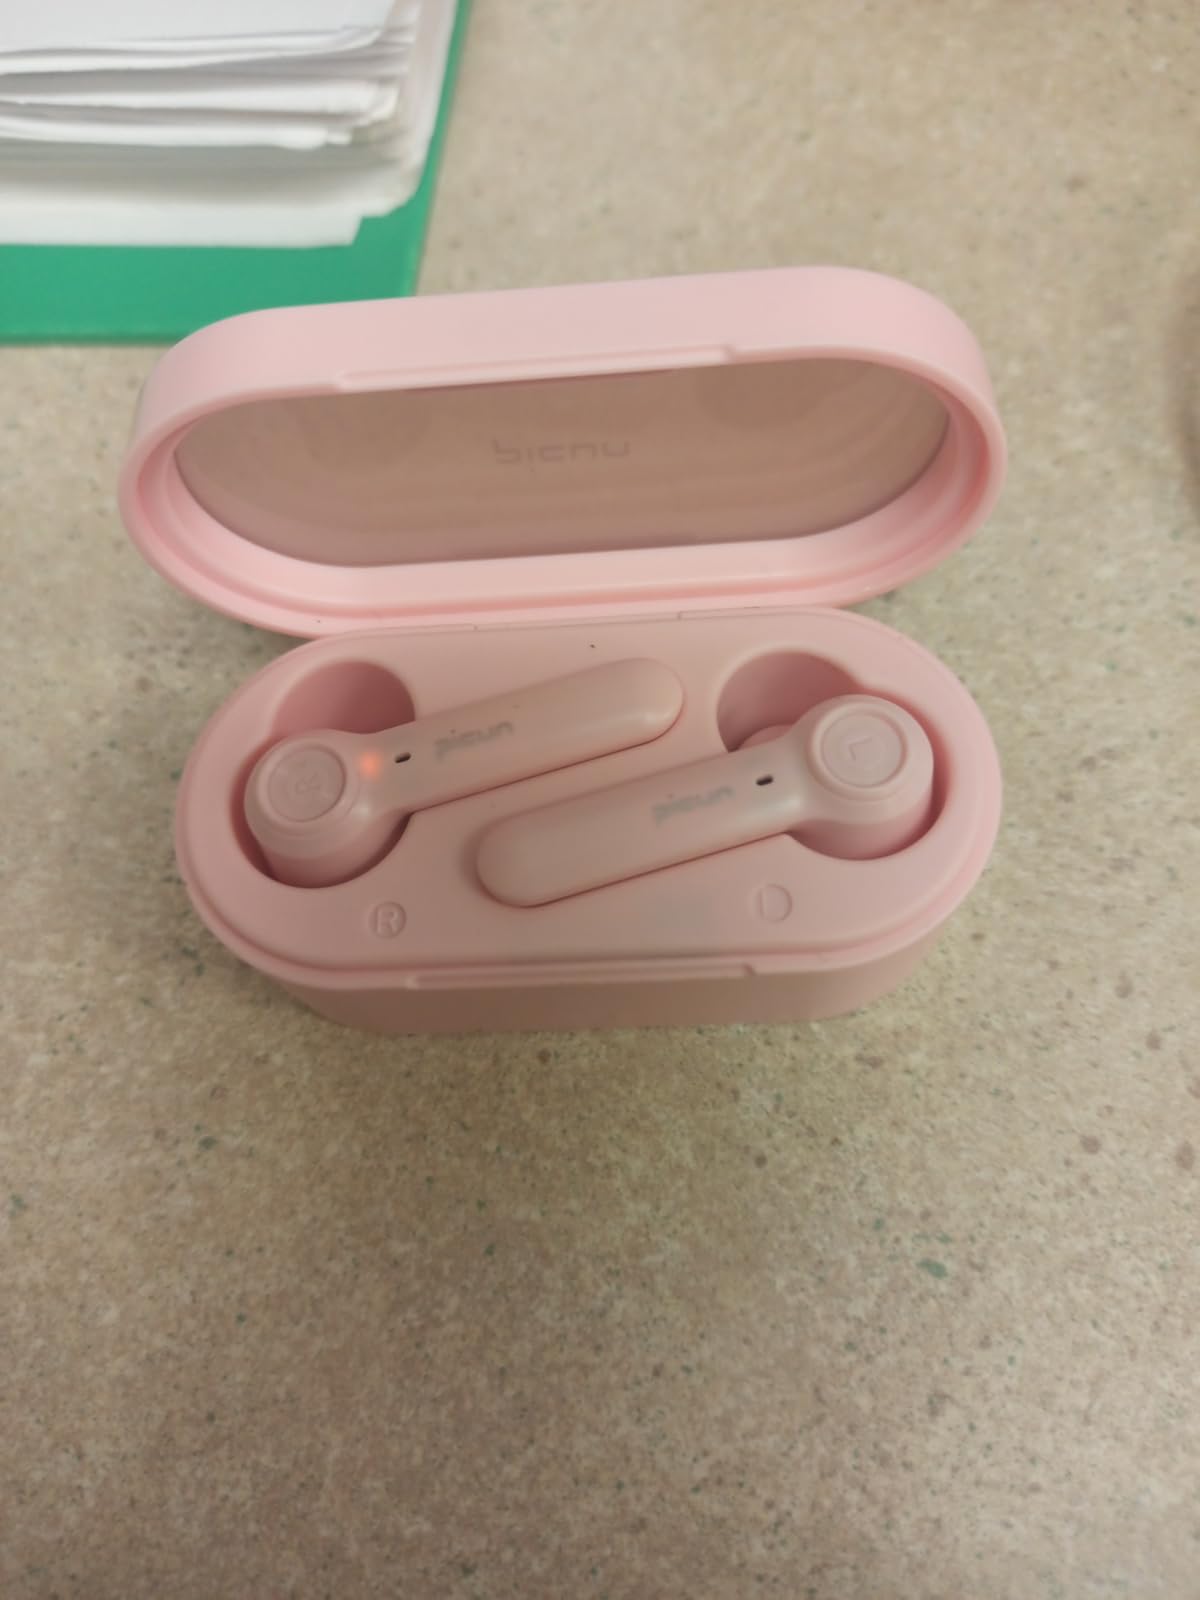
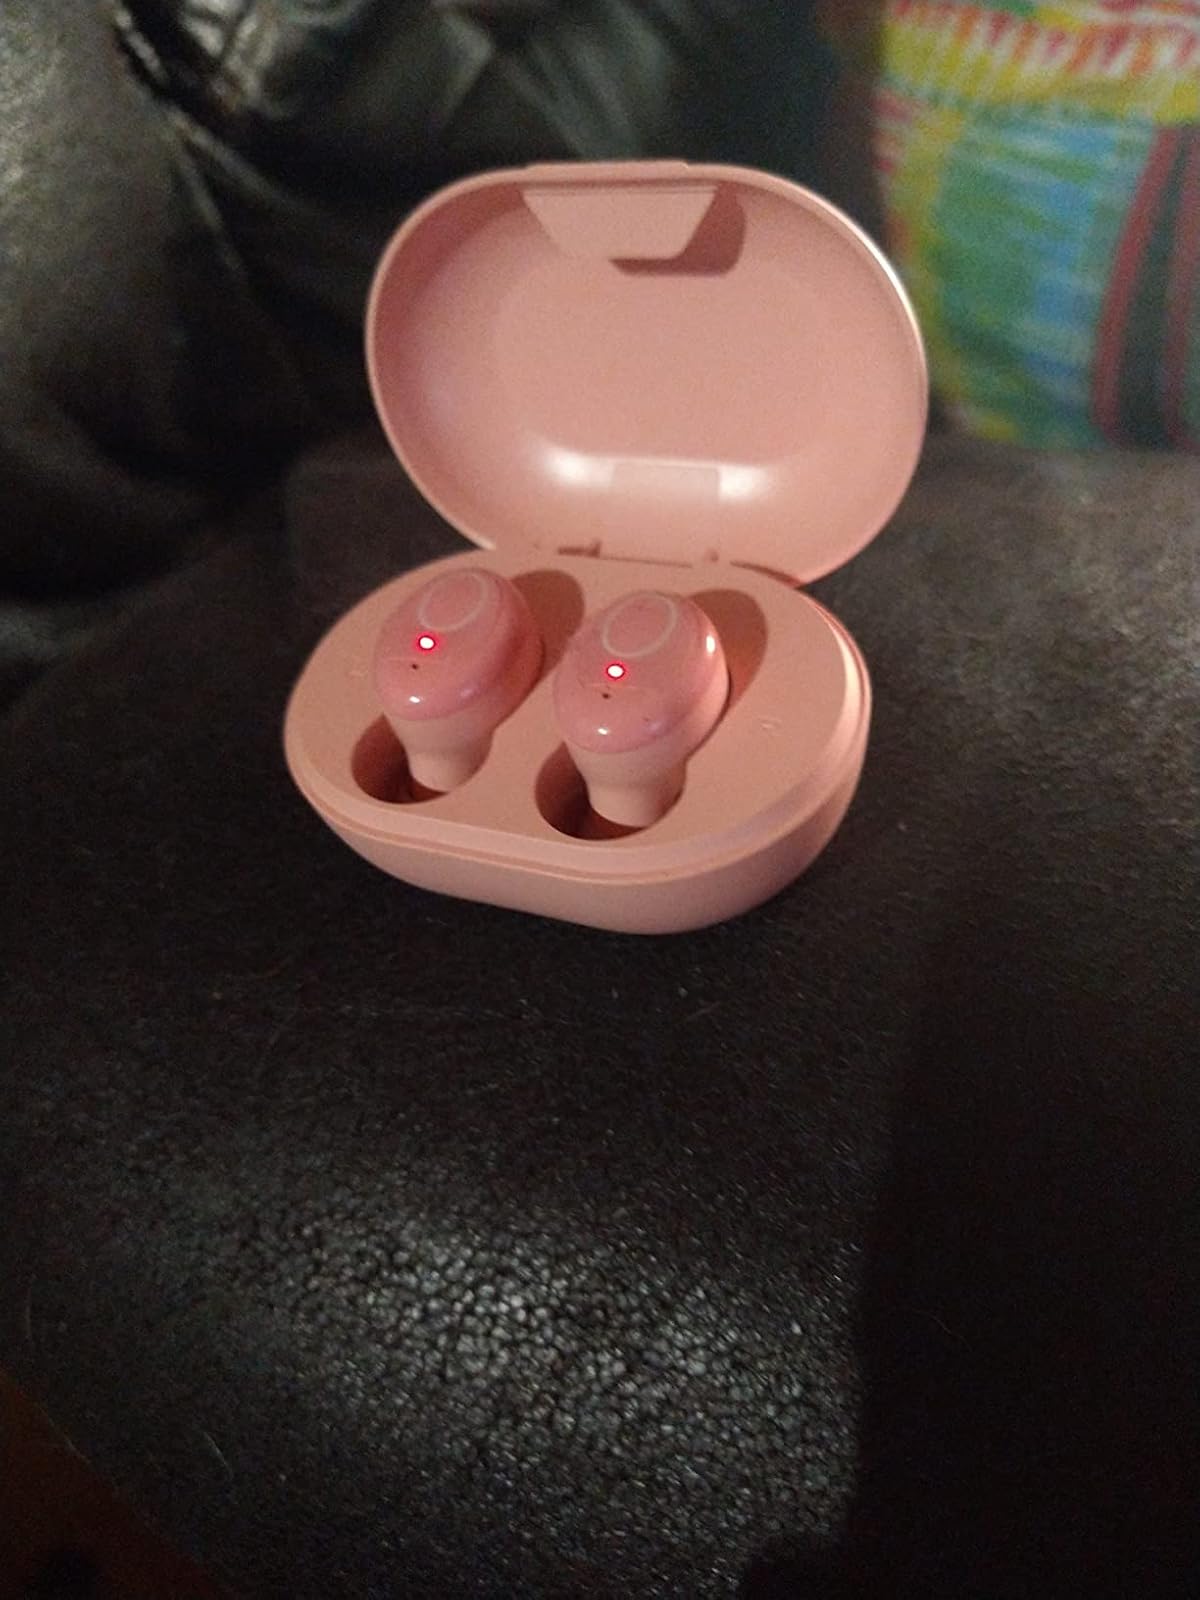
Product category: earbuds
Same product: no